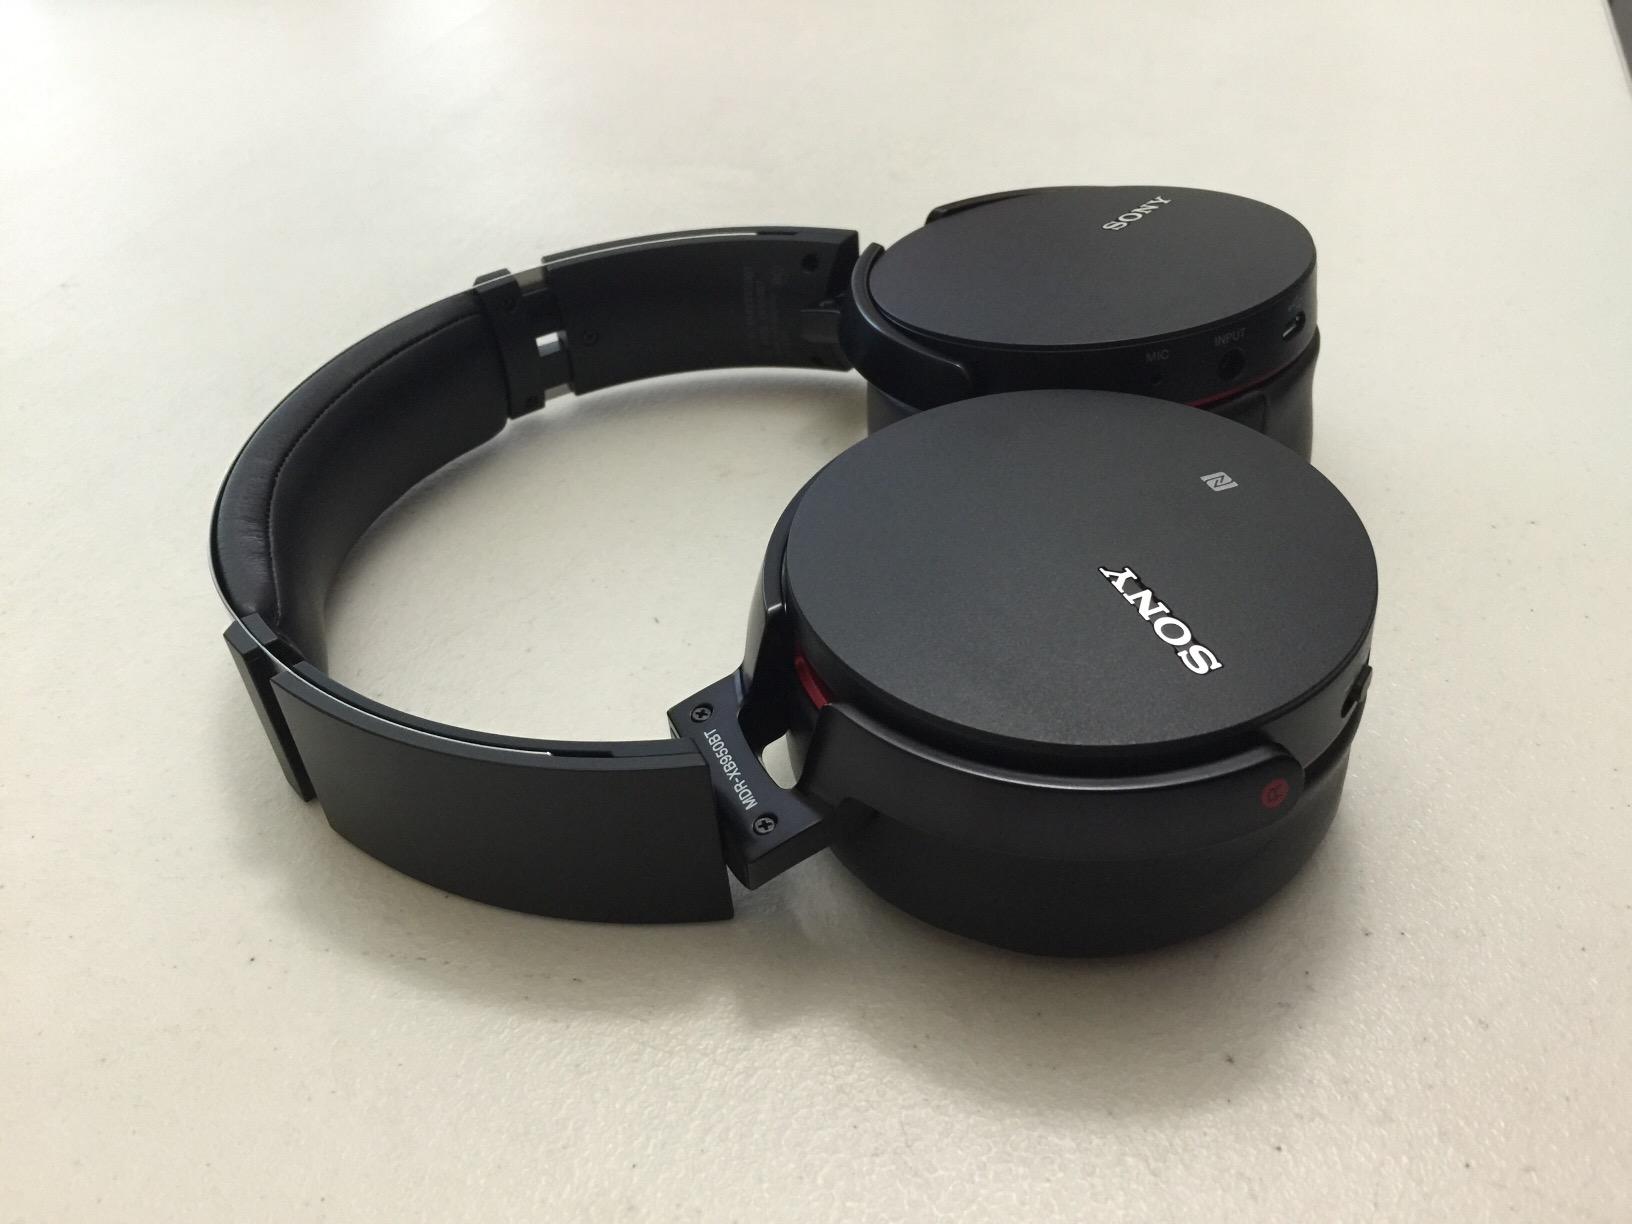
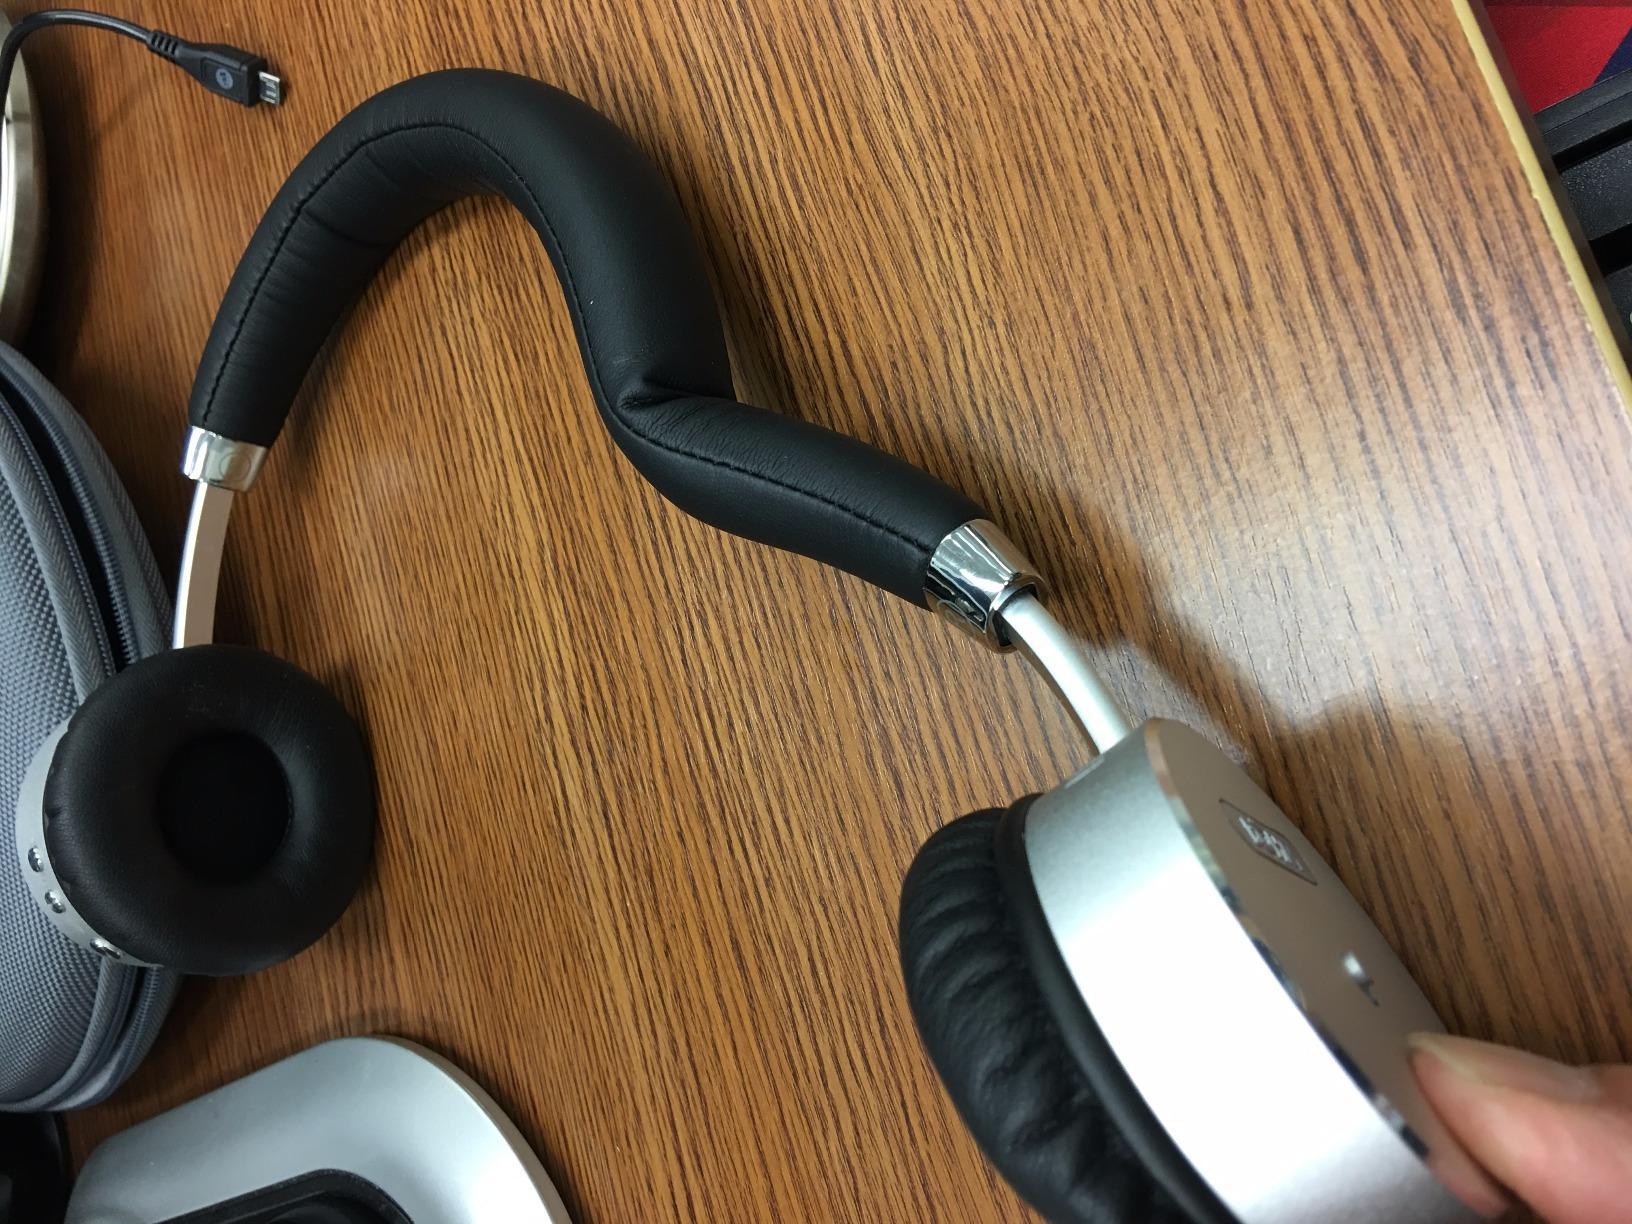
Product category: headphones
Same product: no